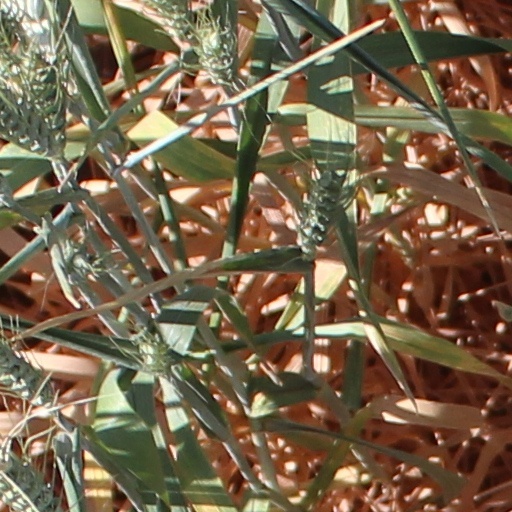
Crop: wheat